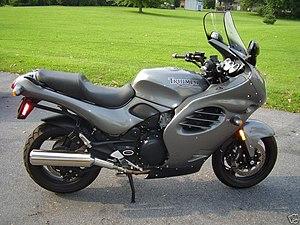
Triumph est un constructeur de motos fondé en Angleterre par l'Allemand Siegfried Bettman en 1885 sous le nom de S. Bettmann & Co. La marque déposée de Triumph fut adoptée l'année suivante, et l'Allemand Moritz Schulte rejoignit la compagnie en 1887. Triumph commença la production de ses propres cycles deux ans plus tard, à Coventry.